Ludger Schuknecht

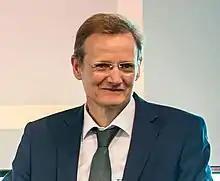
Ludger Schuknecht, 2017

Ludger Schuknecht (born 2 December 1962 in Gelsenkirchen) is a German economist who has been serving as vice president and Corporate Secretary of the Asian Infrastructure Investment Bank since 2021.